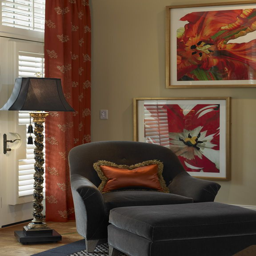
love the oranges / reds with charcoal